László Papp (wrestler)

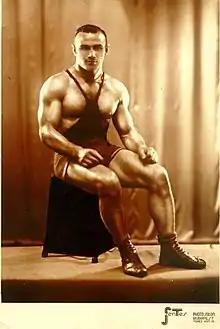
László Papp (wrestler)

László Papp (4 January 1905 – 28 January 1989) was a Hungarian wrestler who competed in the 1928 Summer Olympics.